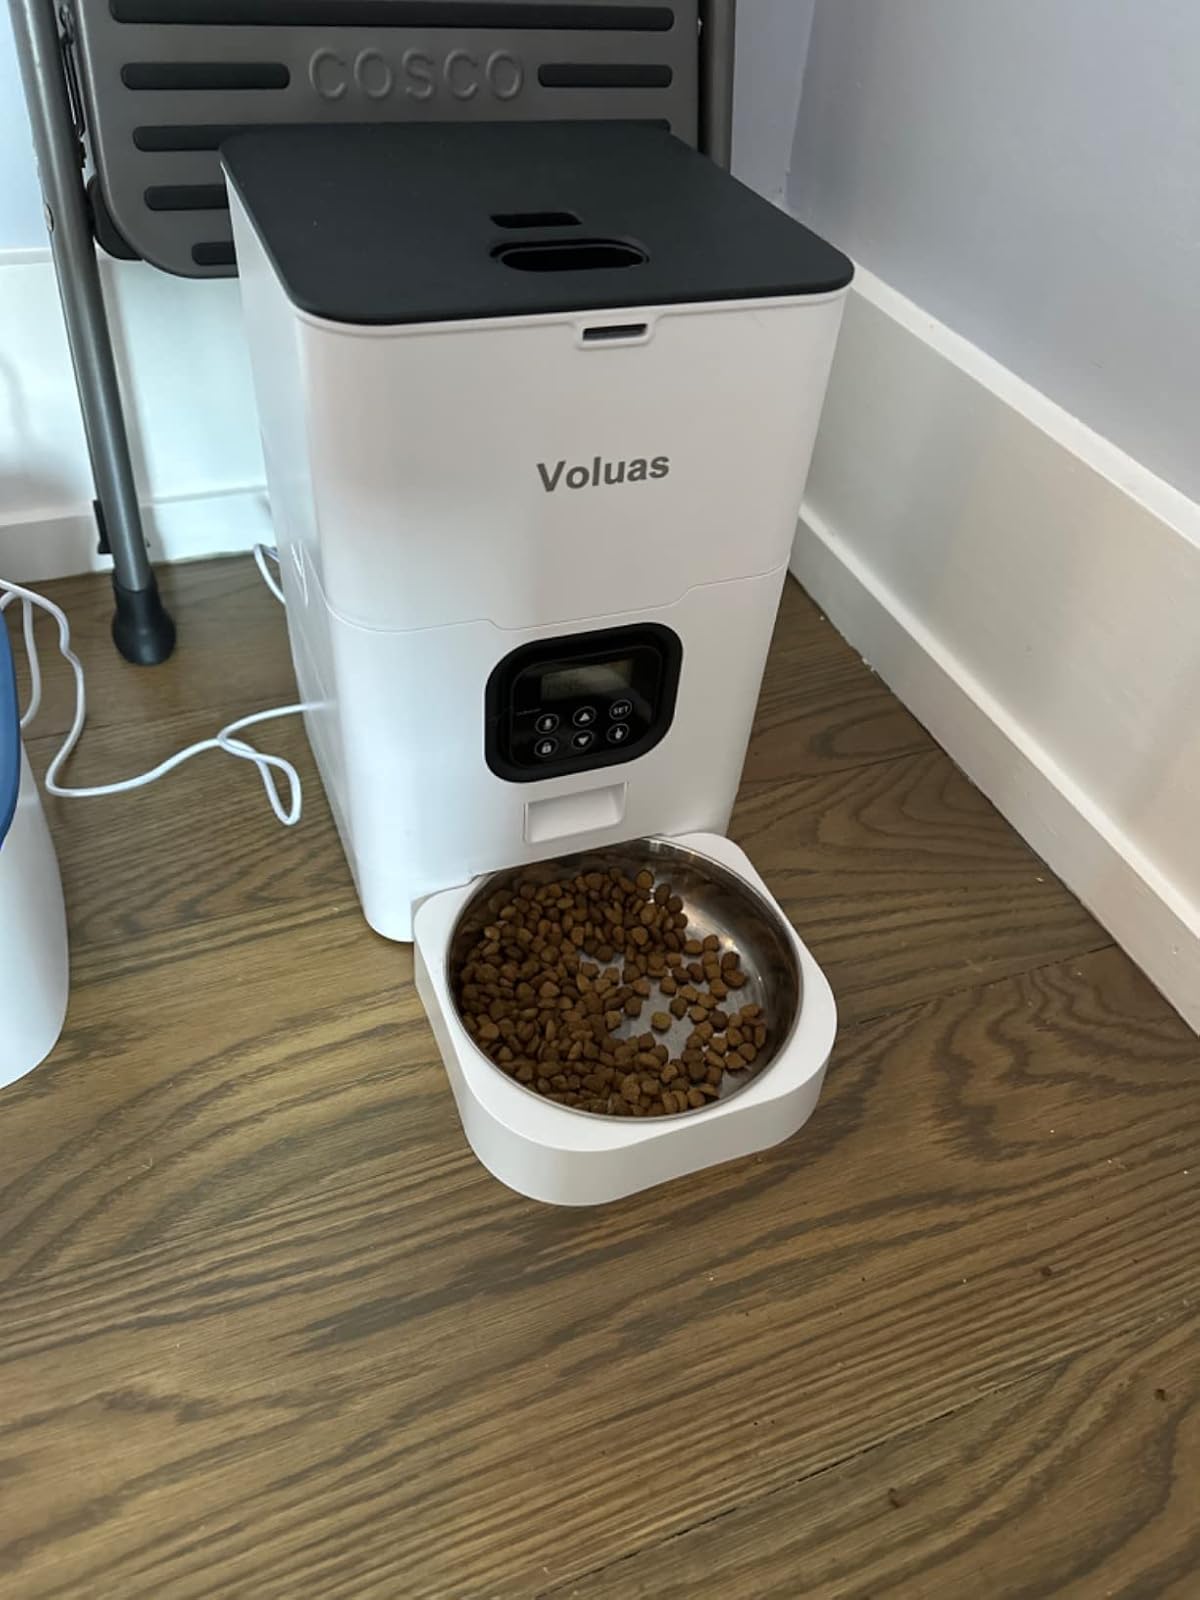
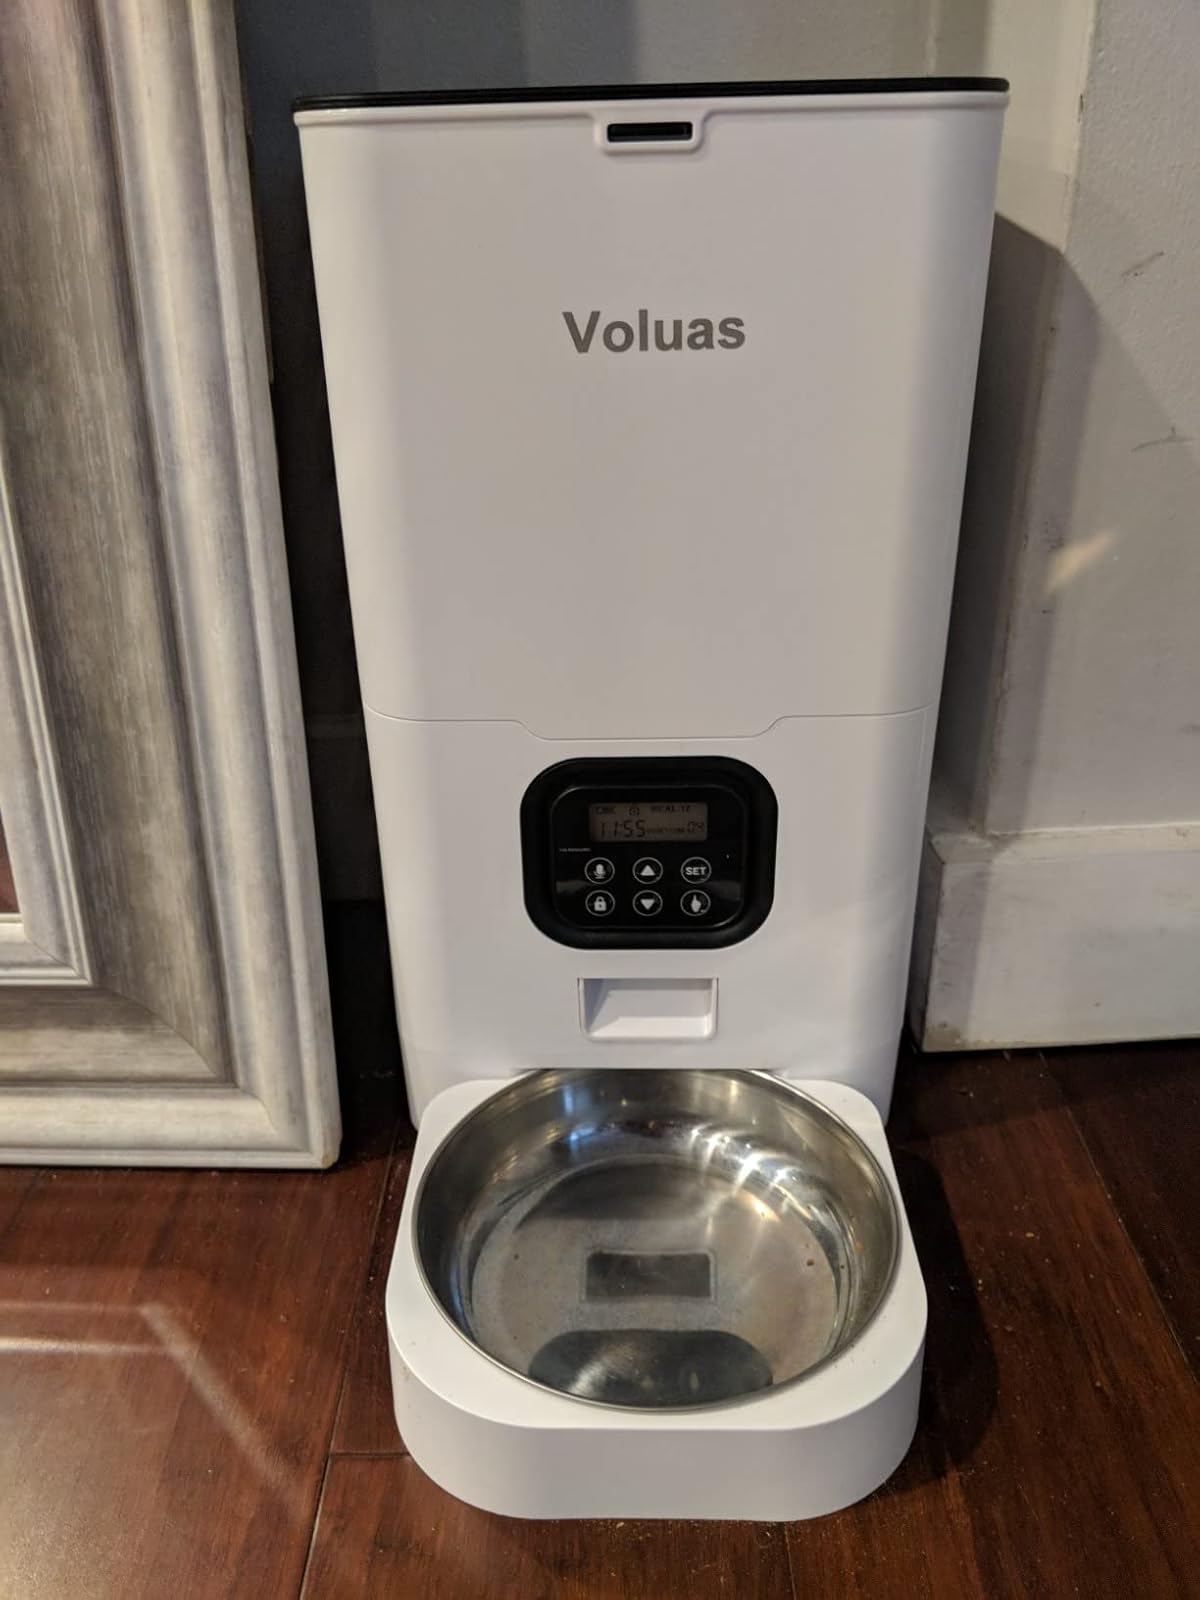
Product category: items_feeder
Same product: yes